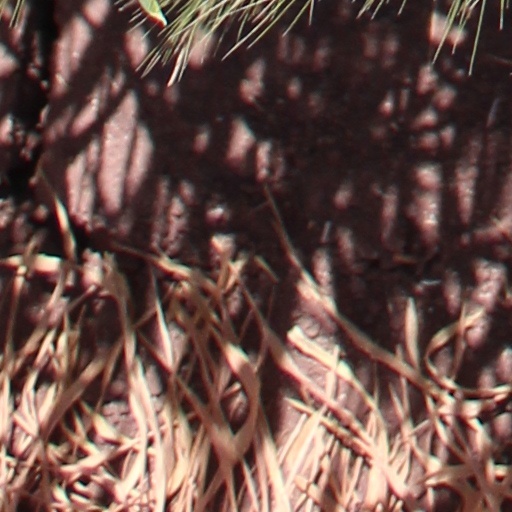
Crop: wheat